Gerald McCullouch

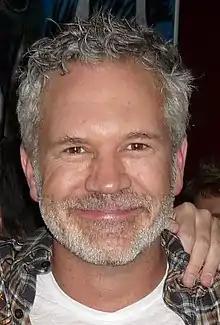

Gerald McCullouch (born March 30, 1967) is an American actor and filmmaker. He is best known for playing on "".